Donnells Dam

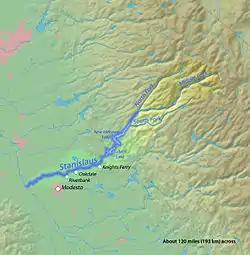
Map of the Stanislaus River

The Oakdale Irrigation District (OID) and South San Joaquin Irrigation District (SSJID) joined forces in the late 1930s to design the Tri-Dam Project in an effort to satisfy the need for more water for irrigation, as both of the districts’ existing infrastructure was insufficient to meet the growing demand for water. On January 13, 1948, the districts publicly announced their intent to develop the Tri-Dam Project, which consists of a series of dams, reservoirs and power plants at the current sites of Beardsley, Tulloch and Donnell reservoirs on Middle Fork of the Stanislaus River, as well as improvements to older developments.